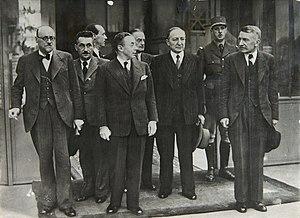
Jean Prouvost, né le 24 avril 1885 à Roubaix et mort le 17 octobre 1978 à Yvoy-le-Marron, est un industriel, patron de presse et homme politique français.
Le gouvernement Paul Reynaud est l'avant-dernier gouvernement de la Troisième République. À partir de la fin du mois de mai 1940, un conflit s'y déroule entre les partisans de l'armistice avec l'Allemagne et ceux qui souhaitent poursuivre la guerre. C'est à l'issue de sa réunion à Bordeaux le 16 juin que les premiers l'emportent et que Paul Reynaud présente sa démission au président de la République Albert Lebrun.
Le groupe des indépendants, puis des Indépendants républicains à partir de 1936, est un groupe parlementaire conservateur et nationaliste français qui existe de 1932 à 1942 à la Chambre des députés.